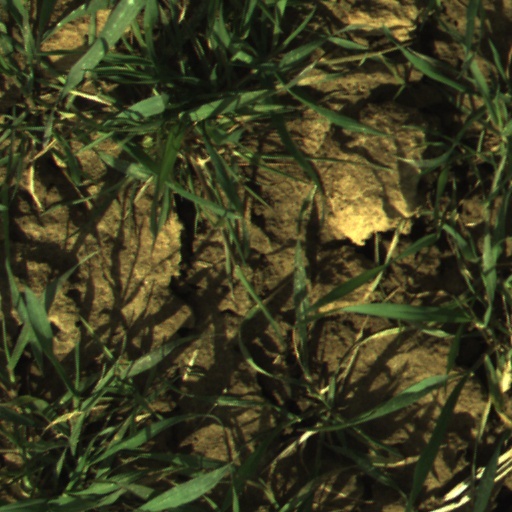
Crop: wheat